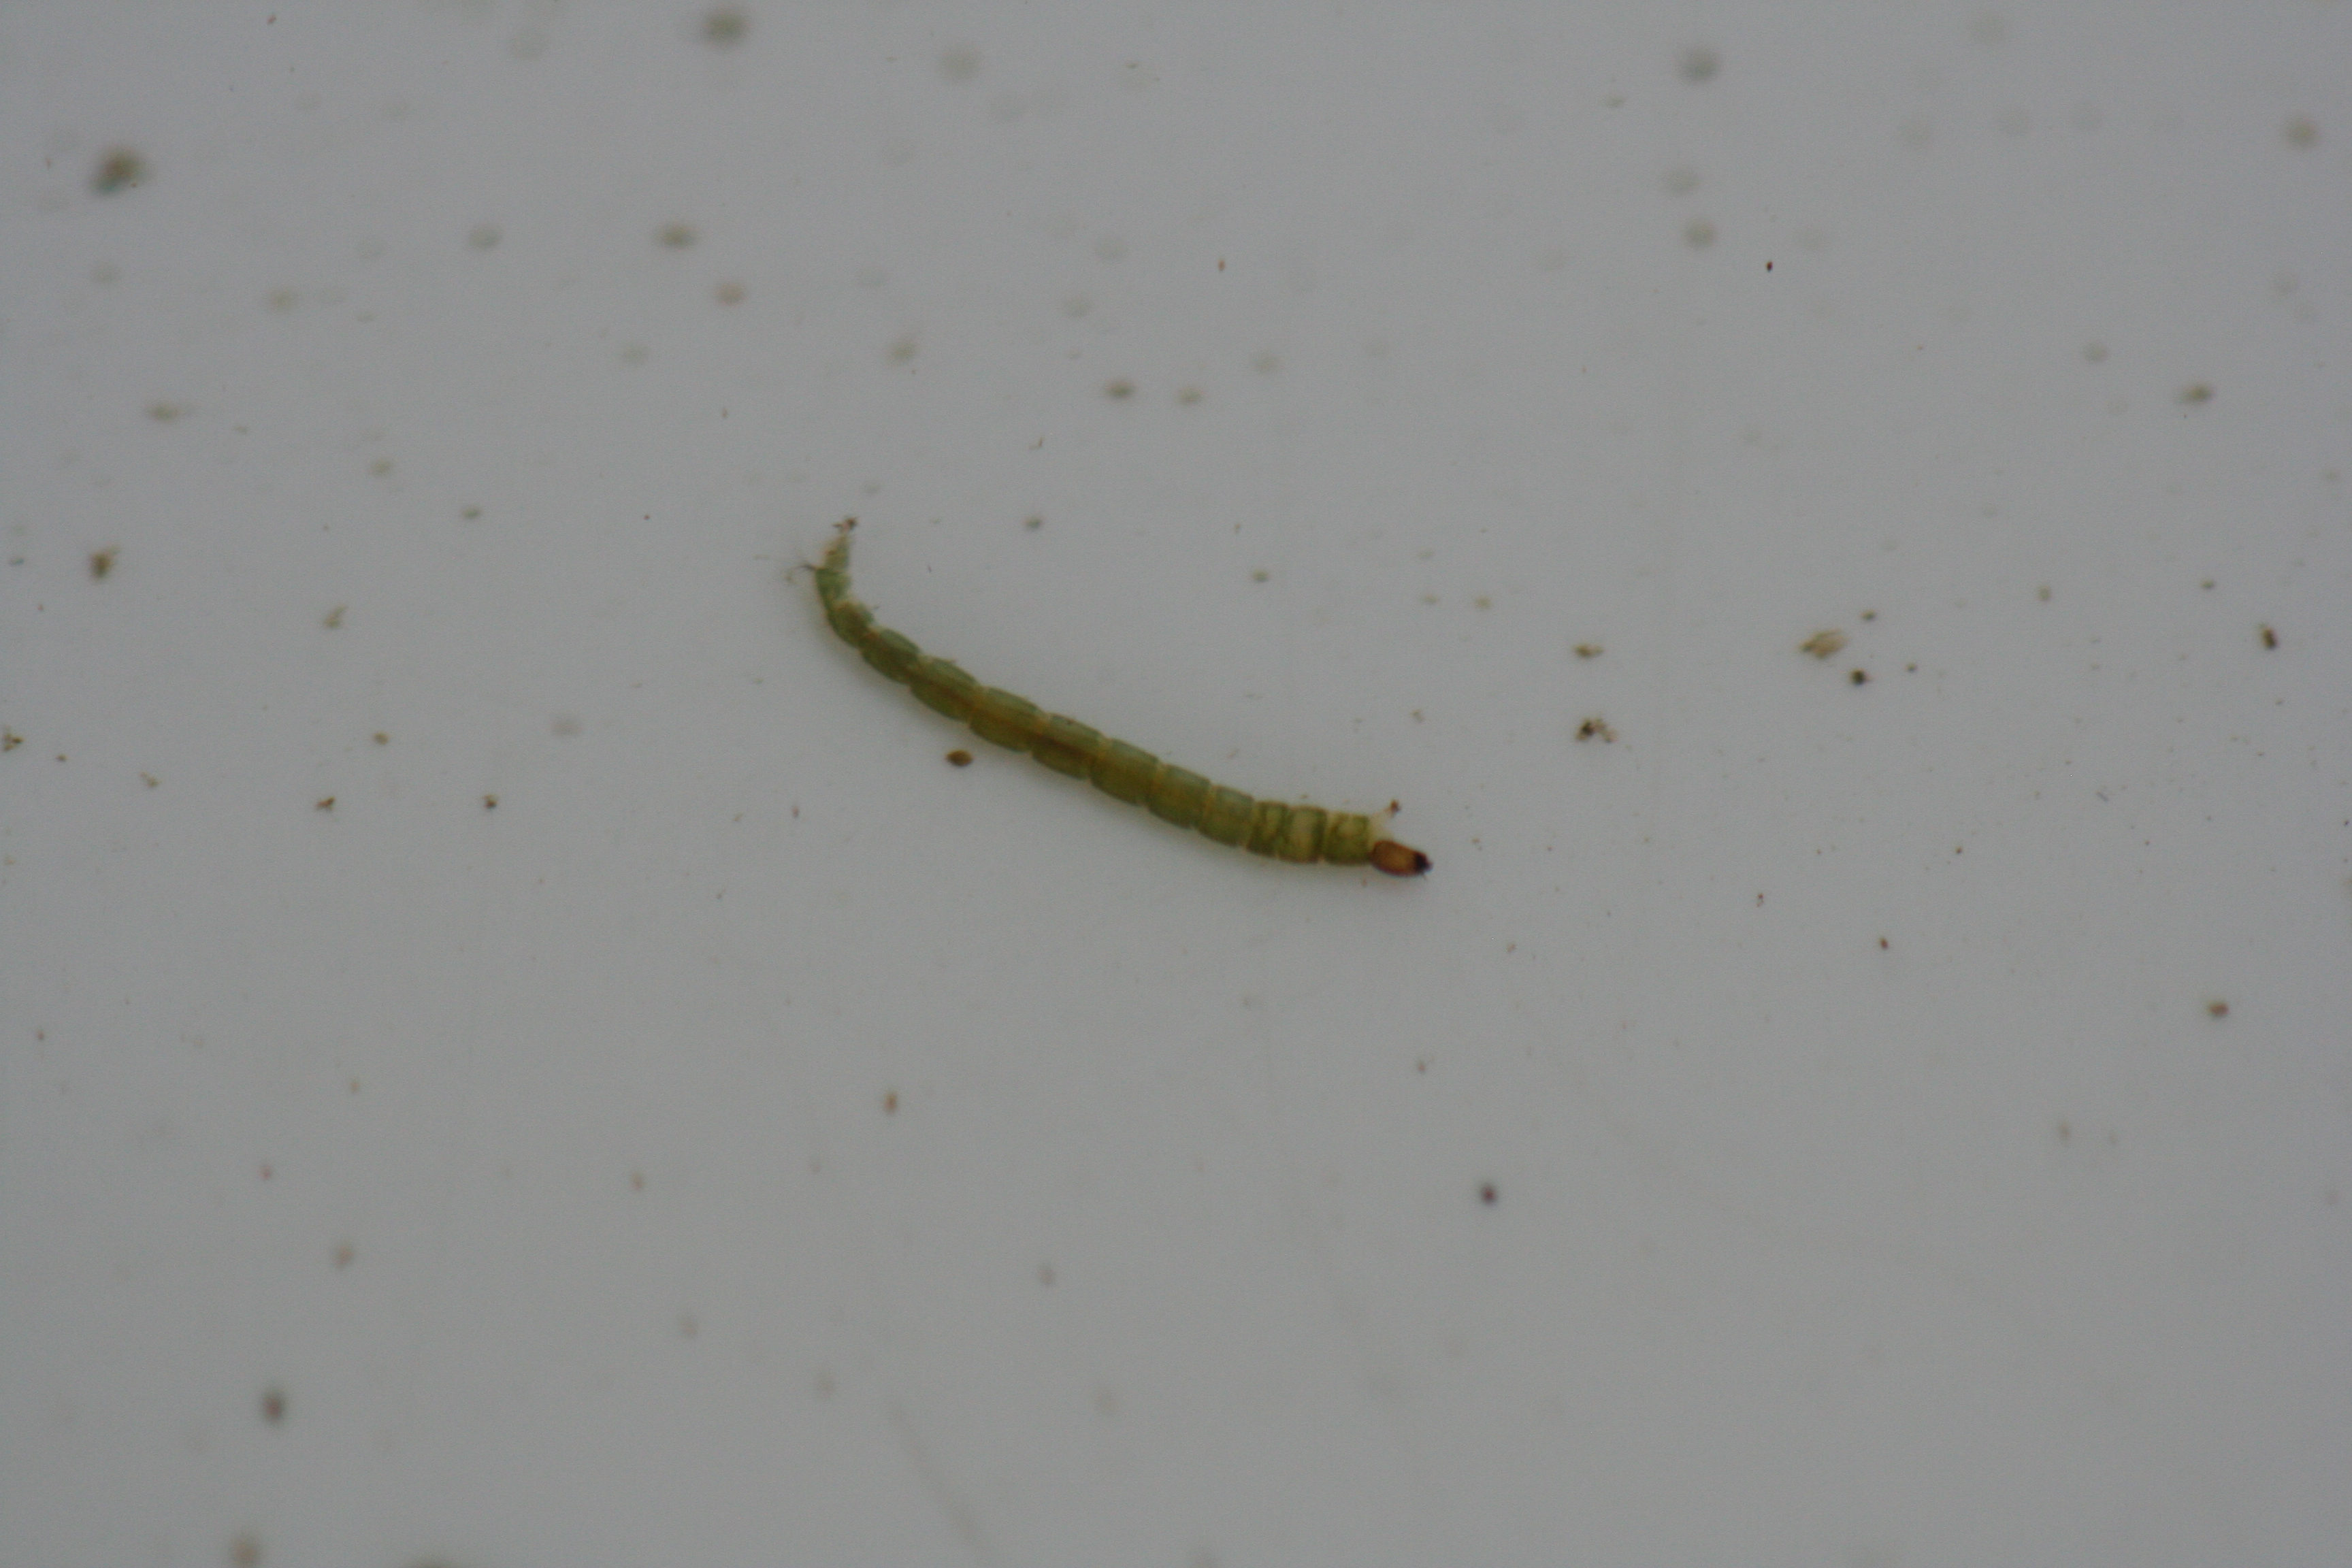
Macroinvertebrate group: true_flies